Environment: real
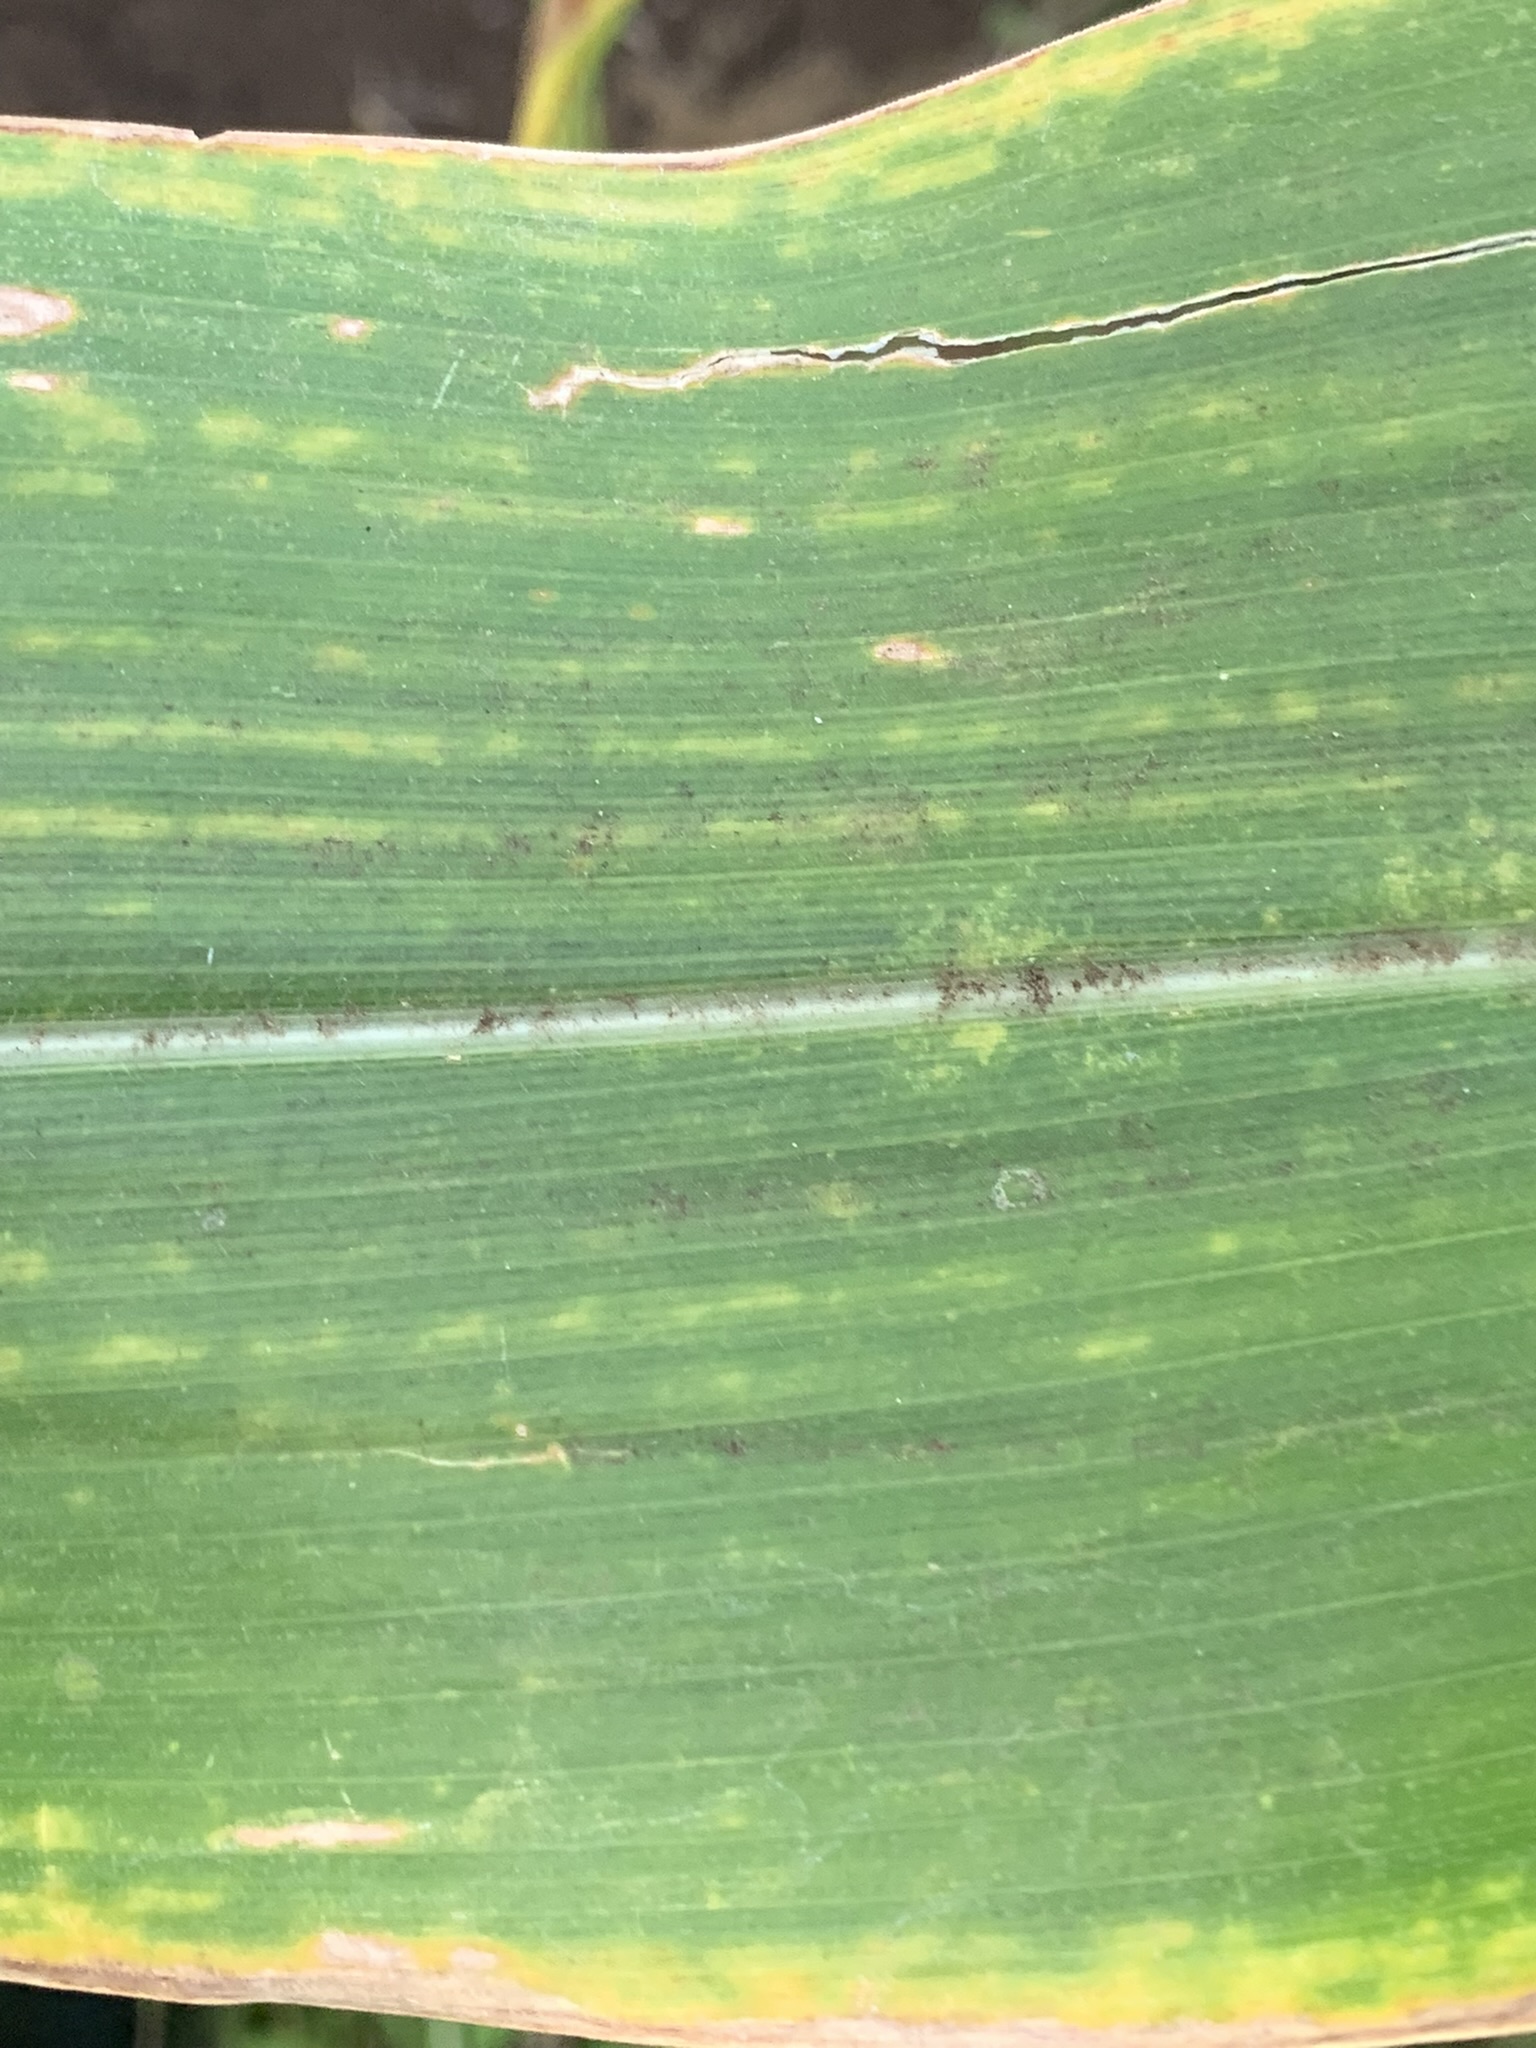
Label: lethal_necrosis